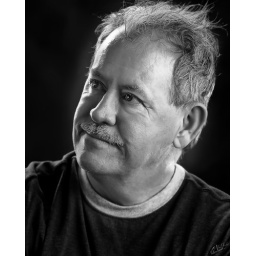
Me again in black and white